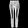
Label: Trouser